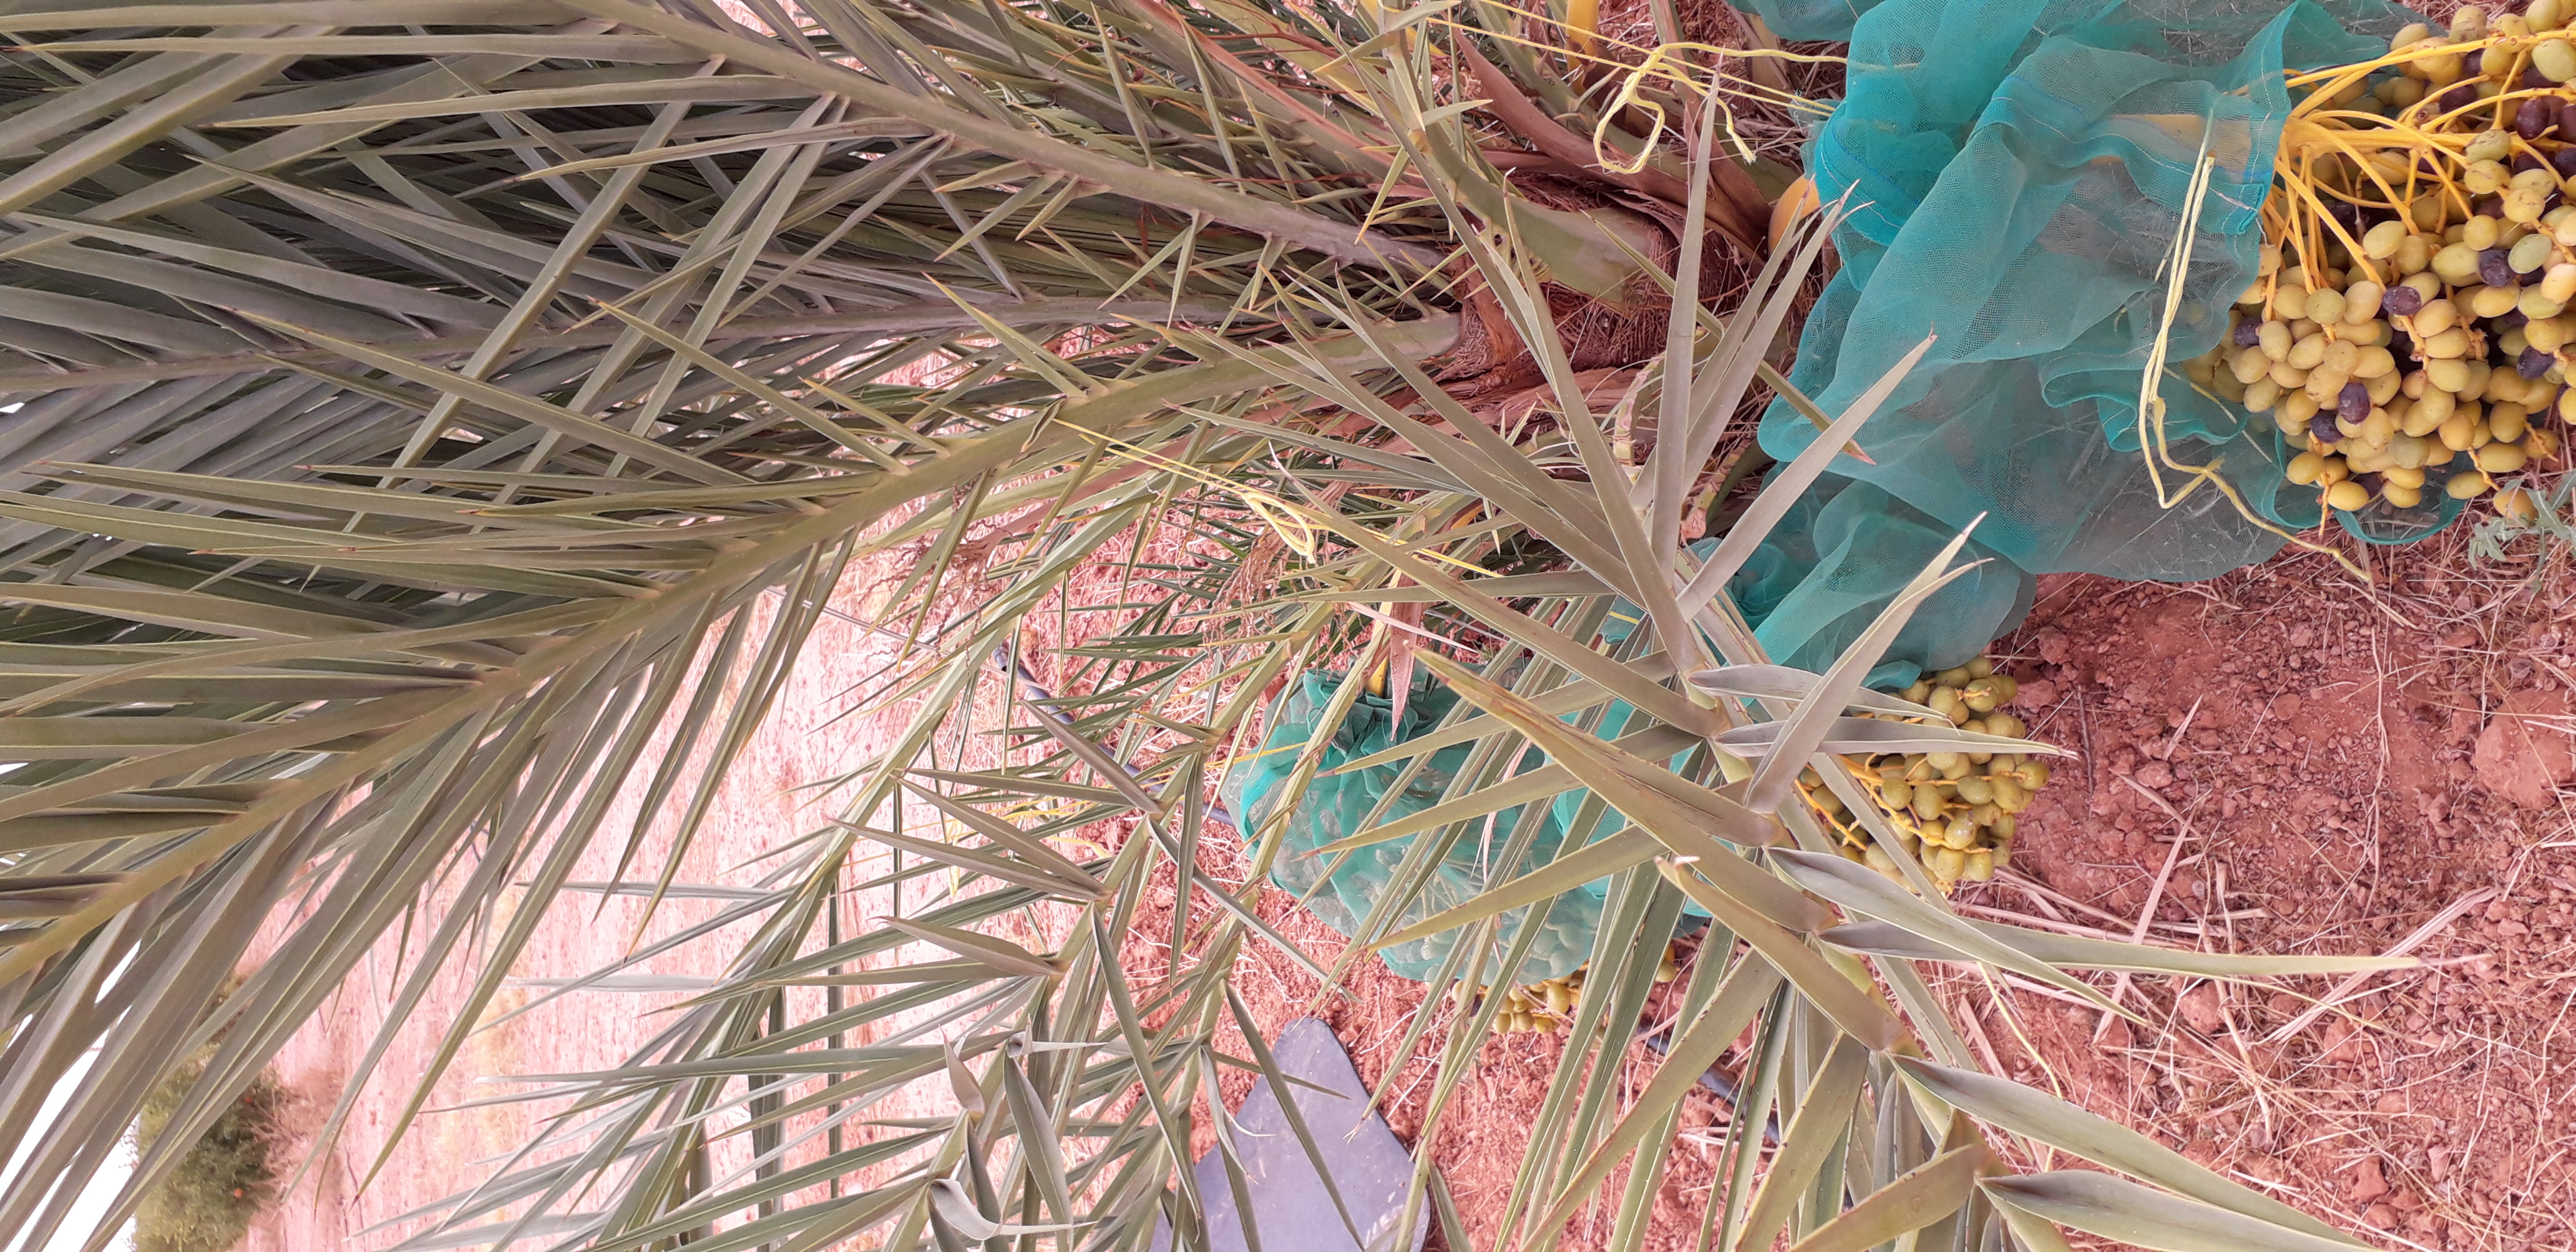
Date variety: kholt